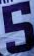
Number: 5